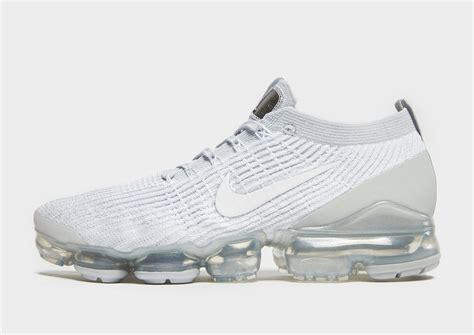
Brand: Nike
Model: Air Vapormax Flyknit 3